Iowa State Cyclones football

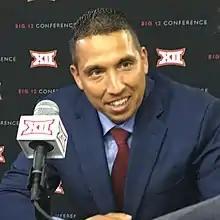
Current head coach Matt Campbell is the winningest coach in Iowa State history.

Matt Campbell, who had been the head coach at the University of Toledo, was named head coach at Iowa State on November 29, 2015. Campbell signed a six-year contract worth $2 million his first year. Campbell finished his first season as a Cyclone with a record of 3–9. Despite the disappointing record there were several high points during the season that showed progress including several near upsets and a blowout win over Texas Tech. The 66–10 rout of the Red Raiders included breaking several school records including points scored in a conference game.